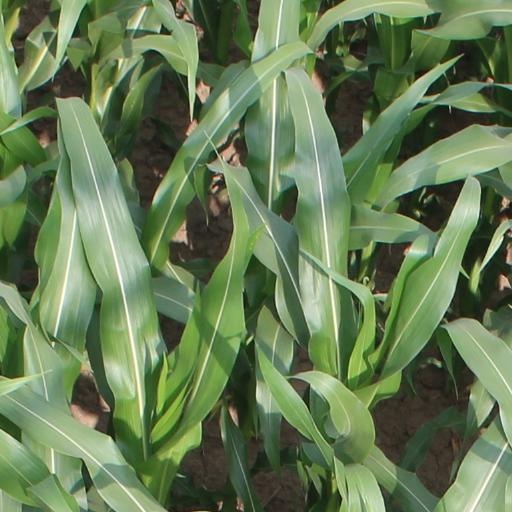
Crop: maize; corn